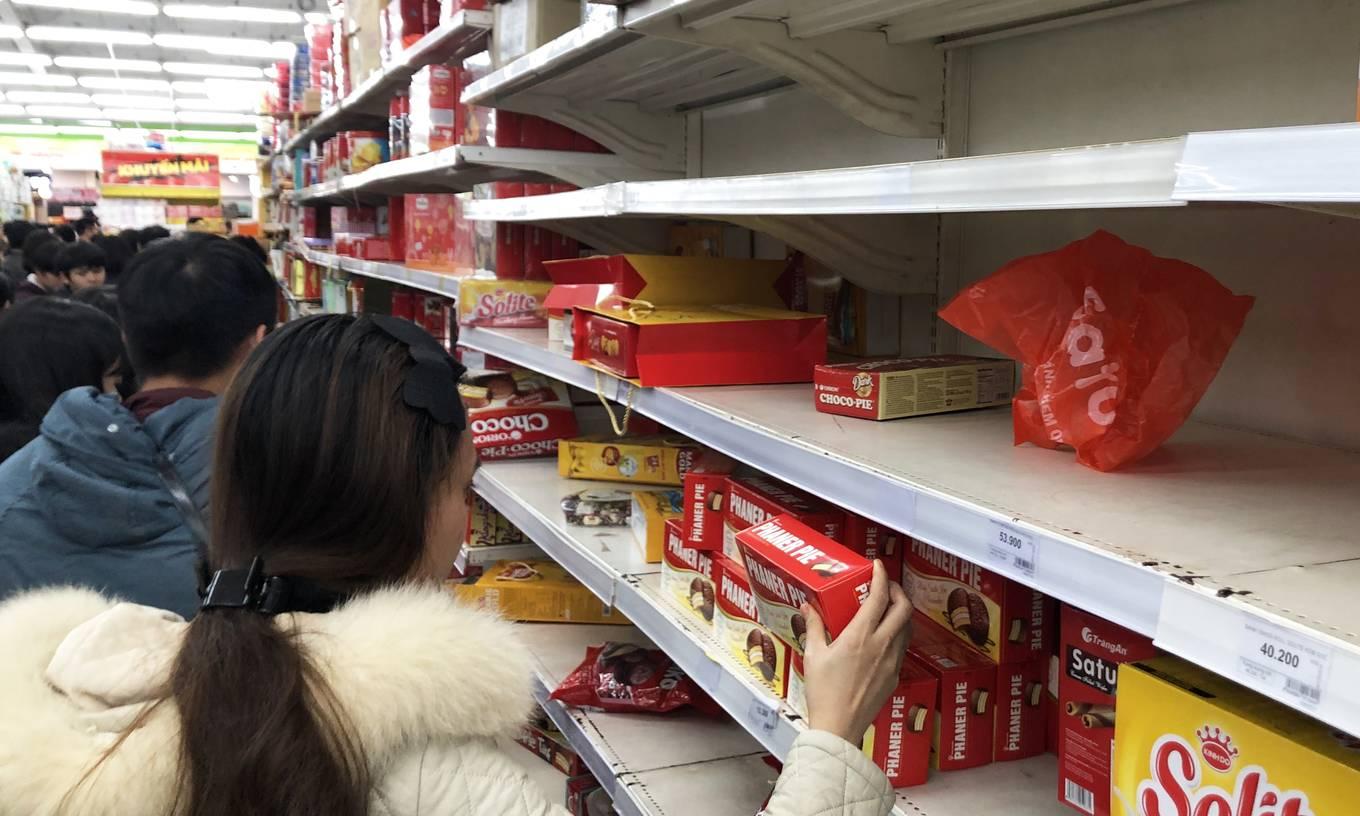
có một hộp bánh màu đỏ xuất hiện ở trên tay của một cô gái